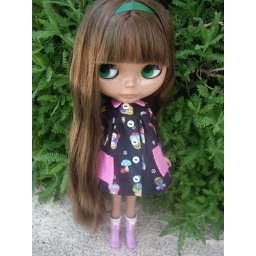
Heather sky Prima doll 2009lovely dress by plastic_fashion's